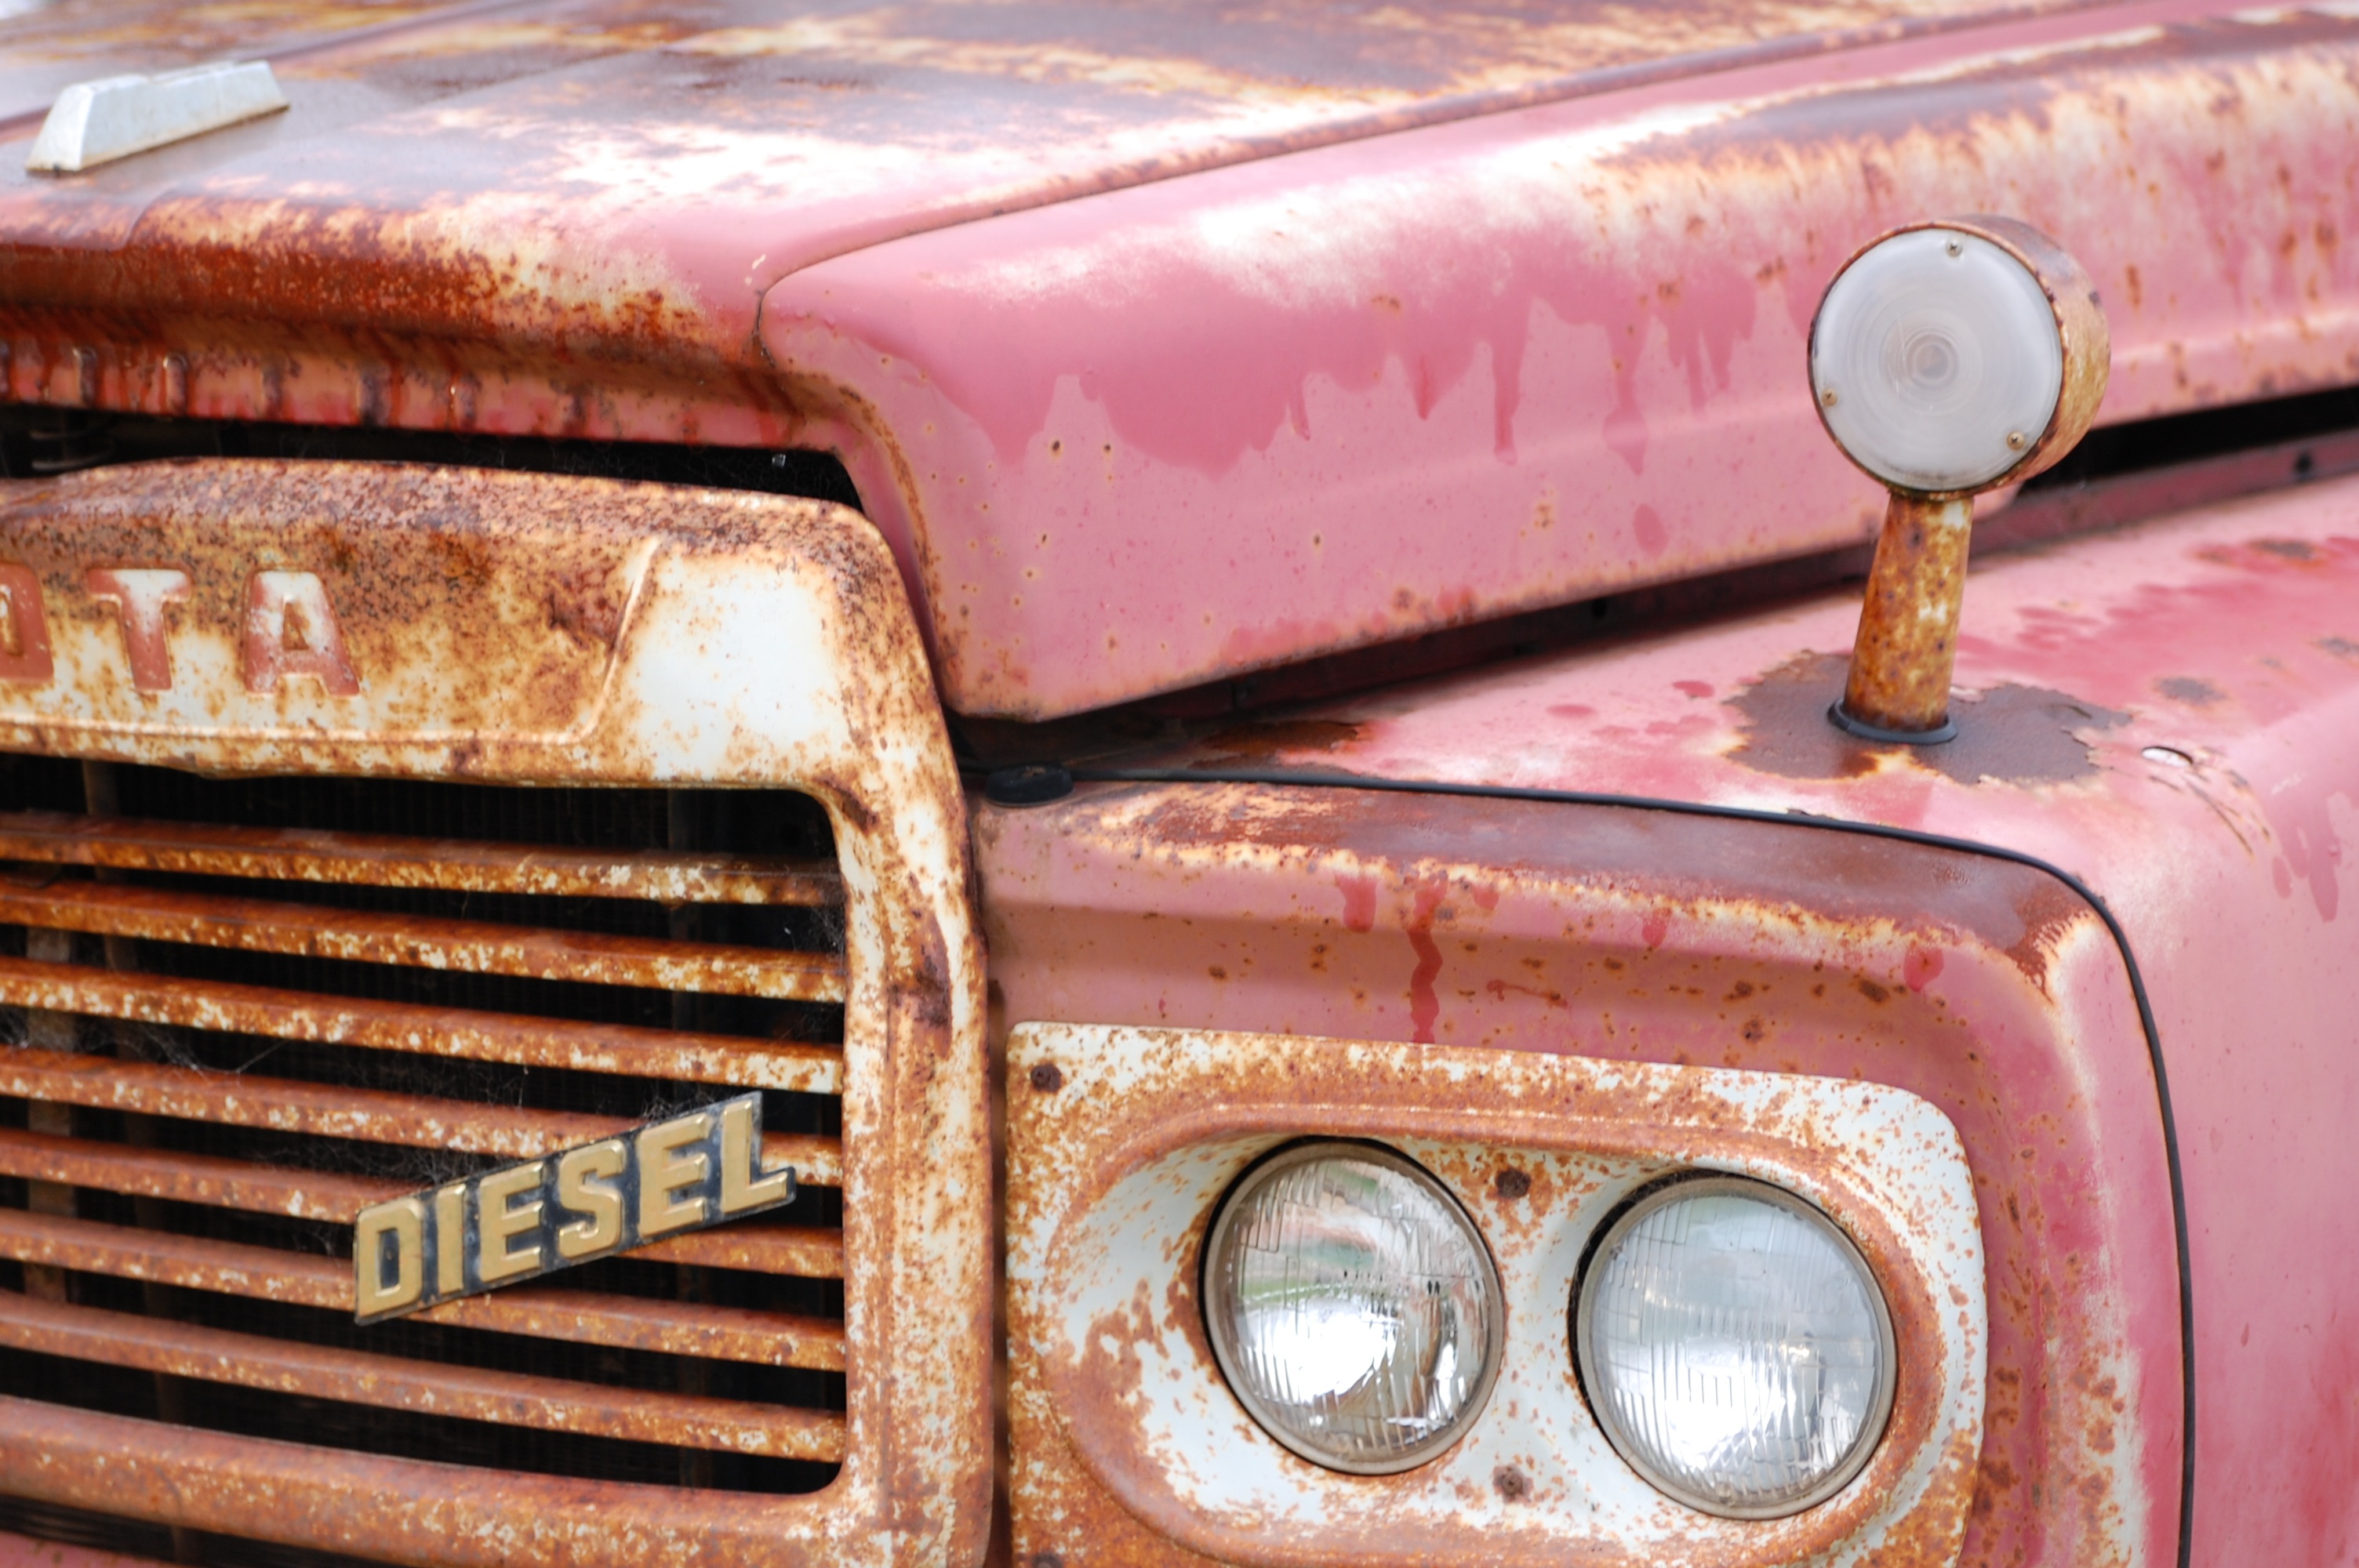
car, rust, vehicle, material, classic car, vintage car, bumper, toyota, automotive exterior